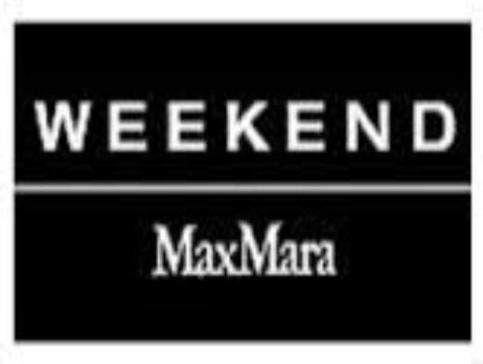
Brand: max mara
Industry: Clothes